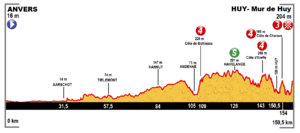
Profil de la 3ème étape du Tour de France 2015
La 3ᵉ étape du Tour de France 2015 se déroule le lundi 6 juillet 2015 entre Anvers et Huy en Belgique sur une distance de 159,5 kilomètres. Elle est remportée au sommet du mur de Huy par Joaquim Rodríguez devant Christopher Froome qui s'empare du maillot jaune pour 1 seconde devant Tony Martin.